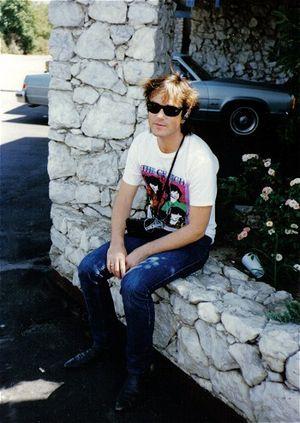
The Church est un groupe de rock australien, originaire de Sydney. Il est formé en 1980 avec Steve Kilbey au chant et à la basse, les guitaristes Peter Koppes et Marty Willson-Piper et le batteur Nick Ward. Rattaché à la new wave et au neo-psychédélisme au début des années 1980, le groupe explore divers styles de musique rock et finit par se rapprocher du rock progressif avec de longs titres instrumentaux et une interaction complexe dans le jeu des guitares.